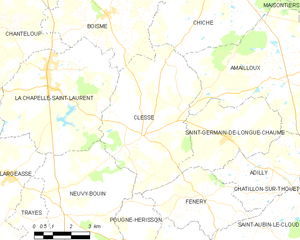
Carte des communes françaises Clessé